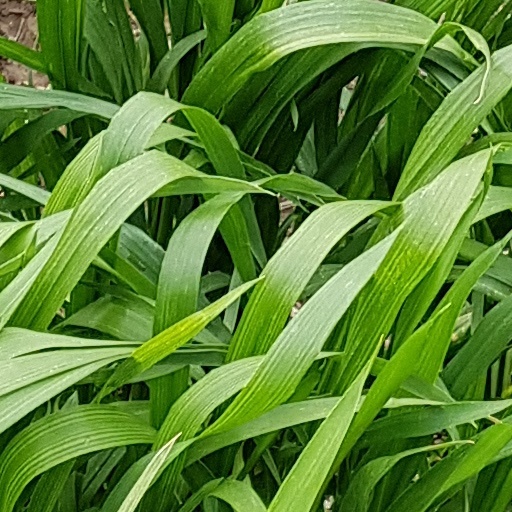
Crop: wheat